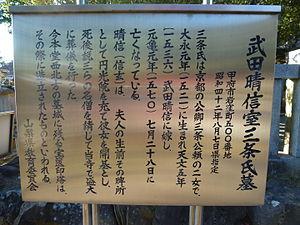
Dame Sanjō est une Japonaise de la période Sengoku, épouse du fameux daimyo Takeda Shingen. Elle est la fille de Sanjō Kinyori, un noble de cour de Kyoto. Ses sœurs épousent respectivement Hosokawa Harumoto et Hongan-ji Kennyo. Dame Sanjō épouse Shingen à l'âge de 16 ans. Elle donne naissance à trois fils et deux filles.